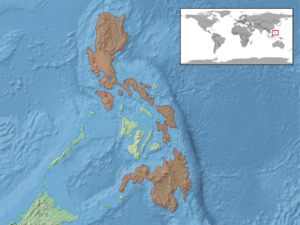
Pinoyscincus coxi est une espèce de sauriens de la famille des Scincidae.